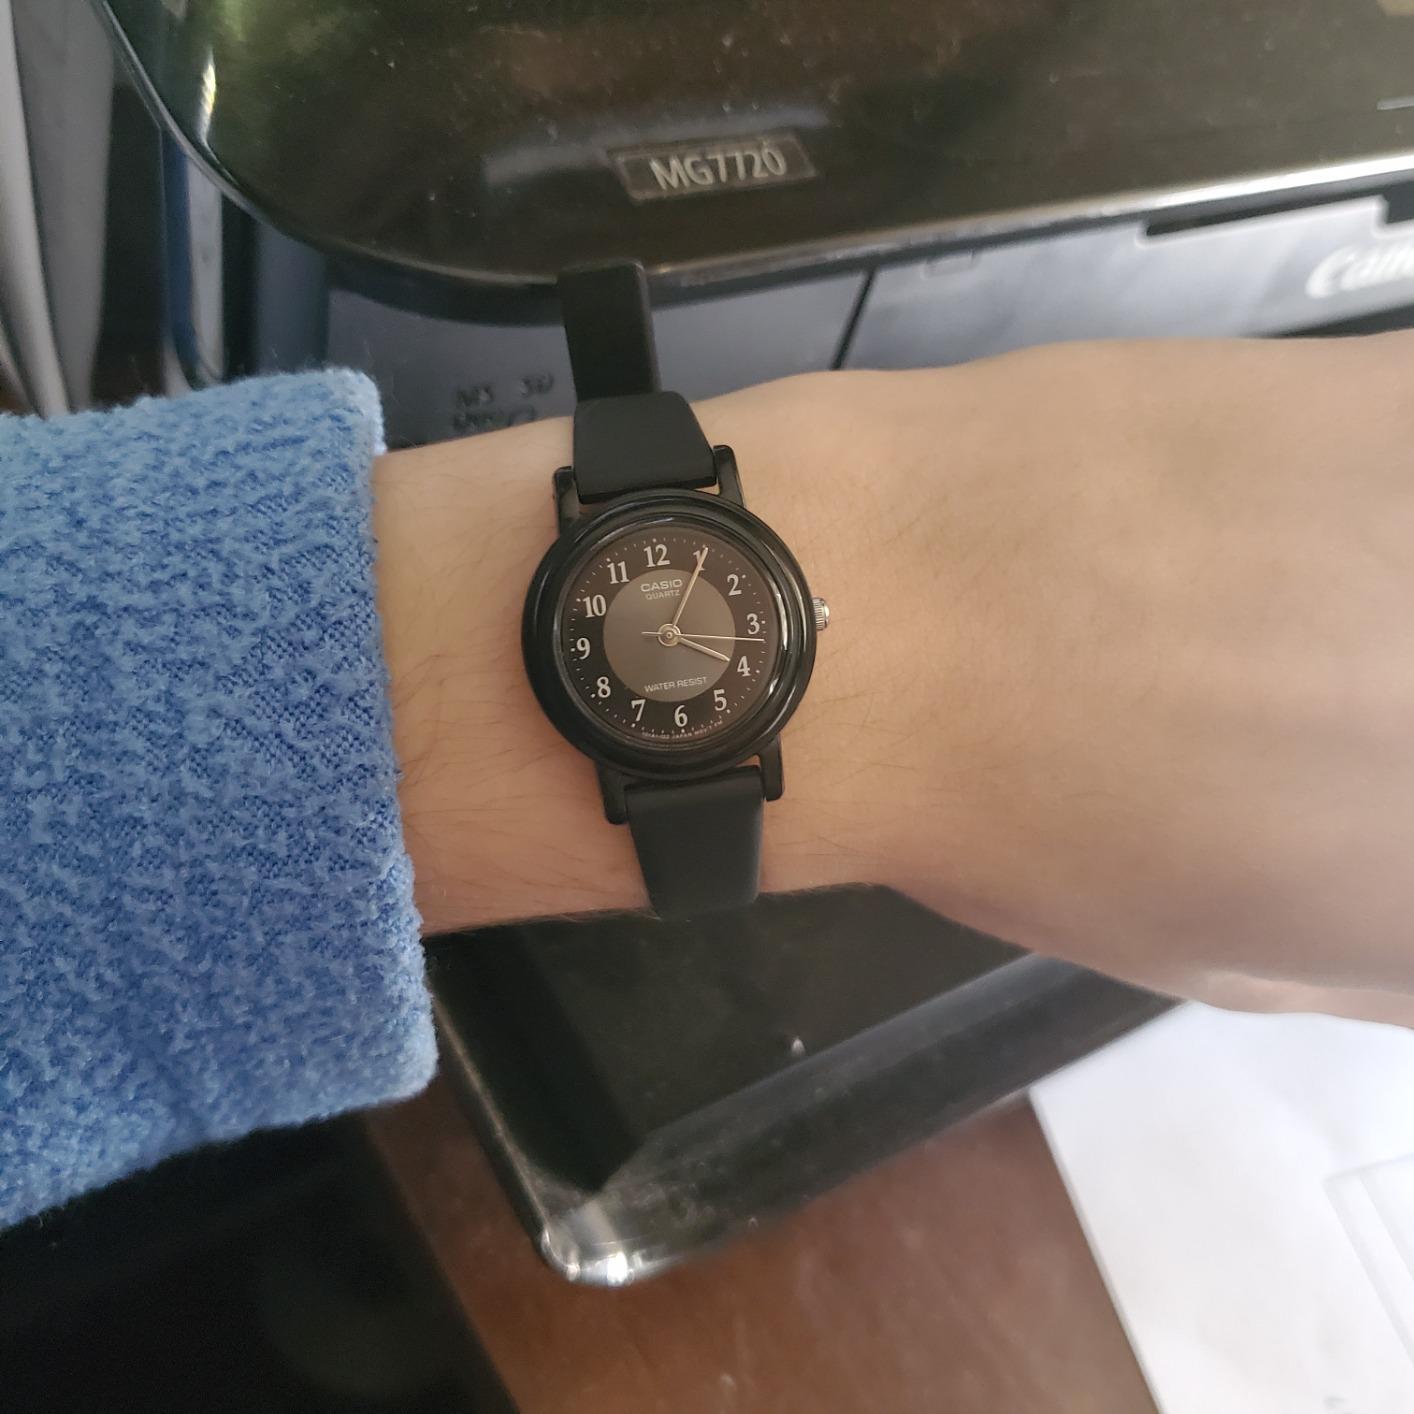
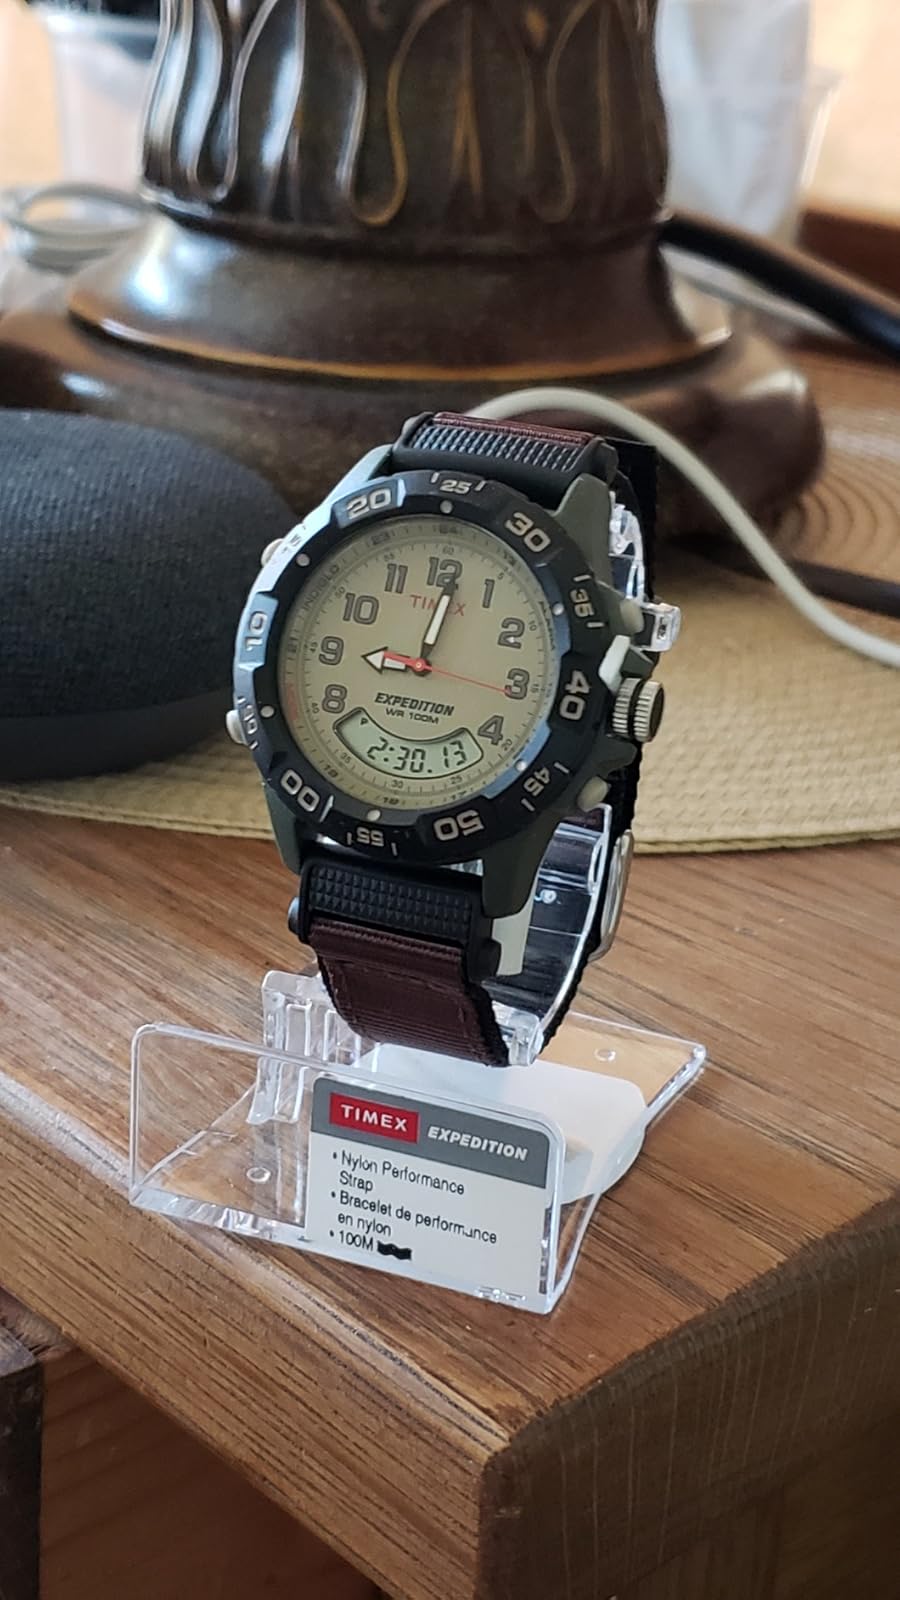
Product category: accessories_watch
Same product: no